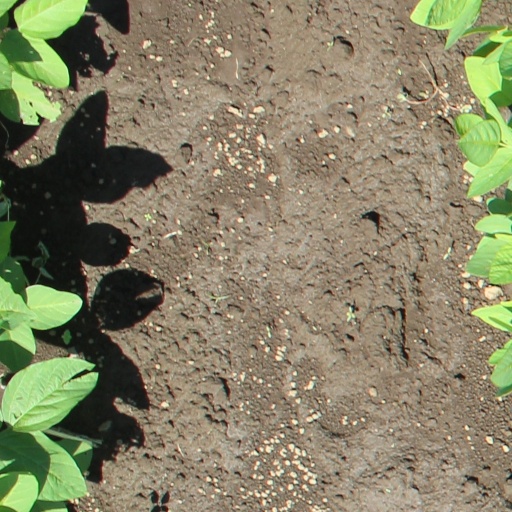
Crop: soybean